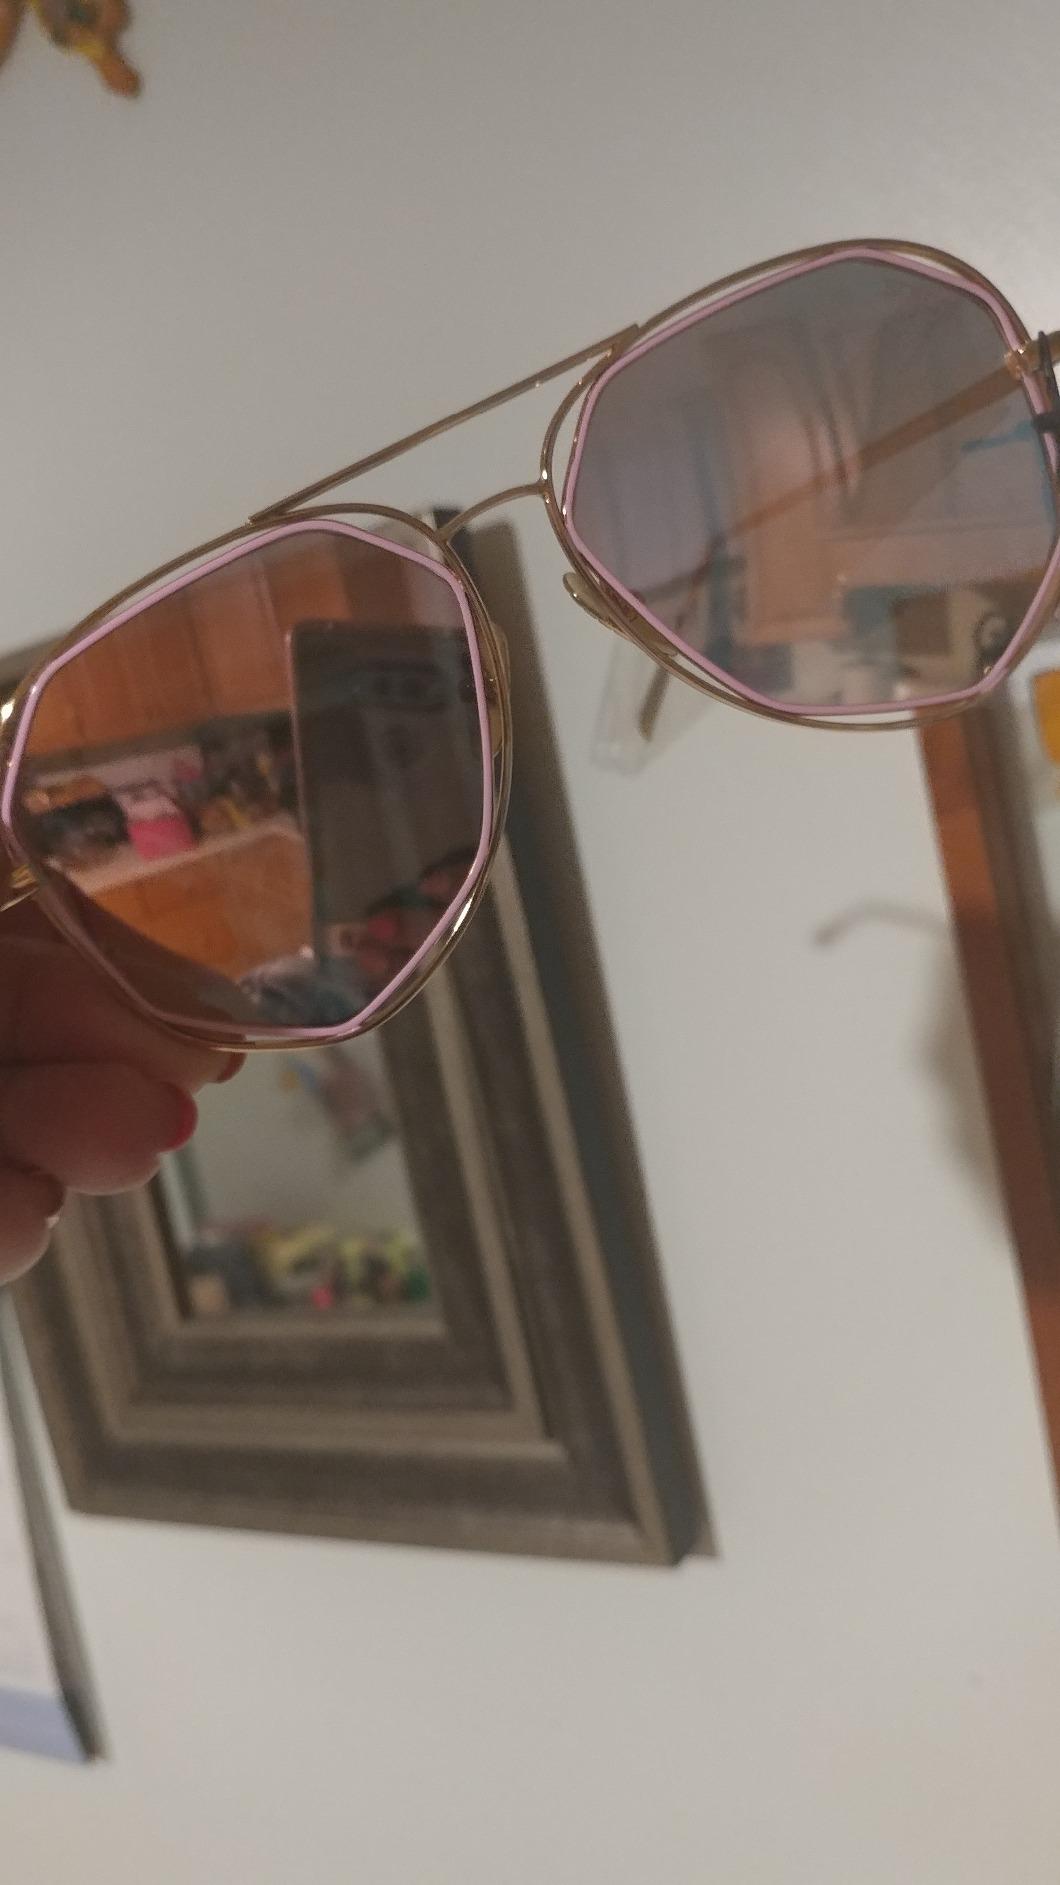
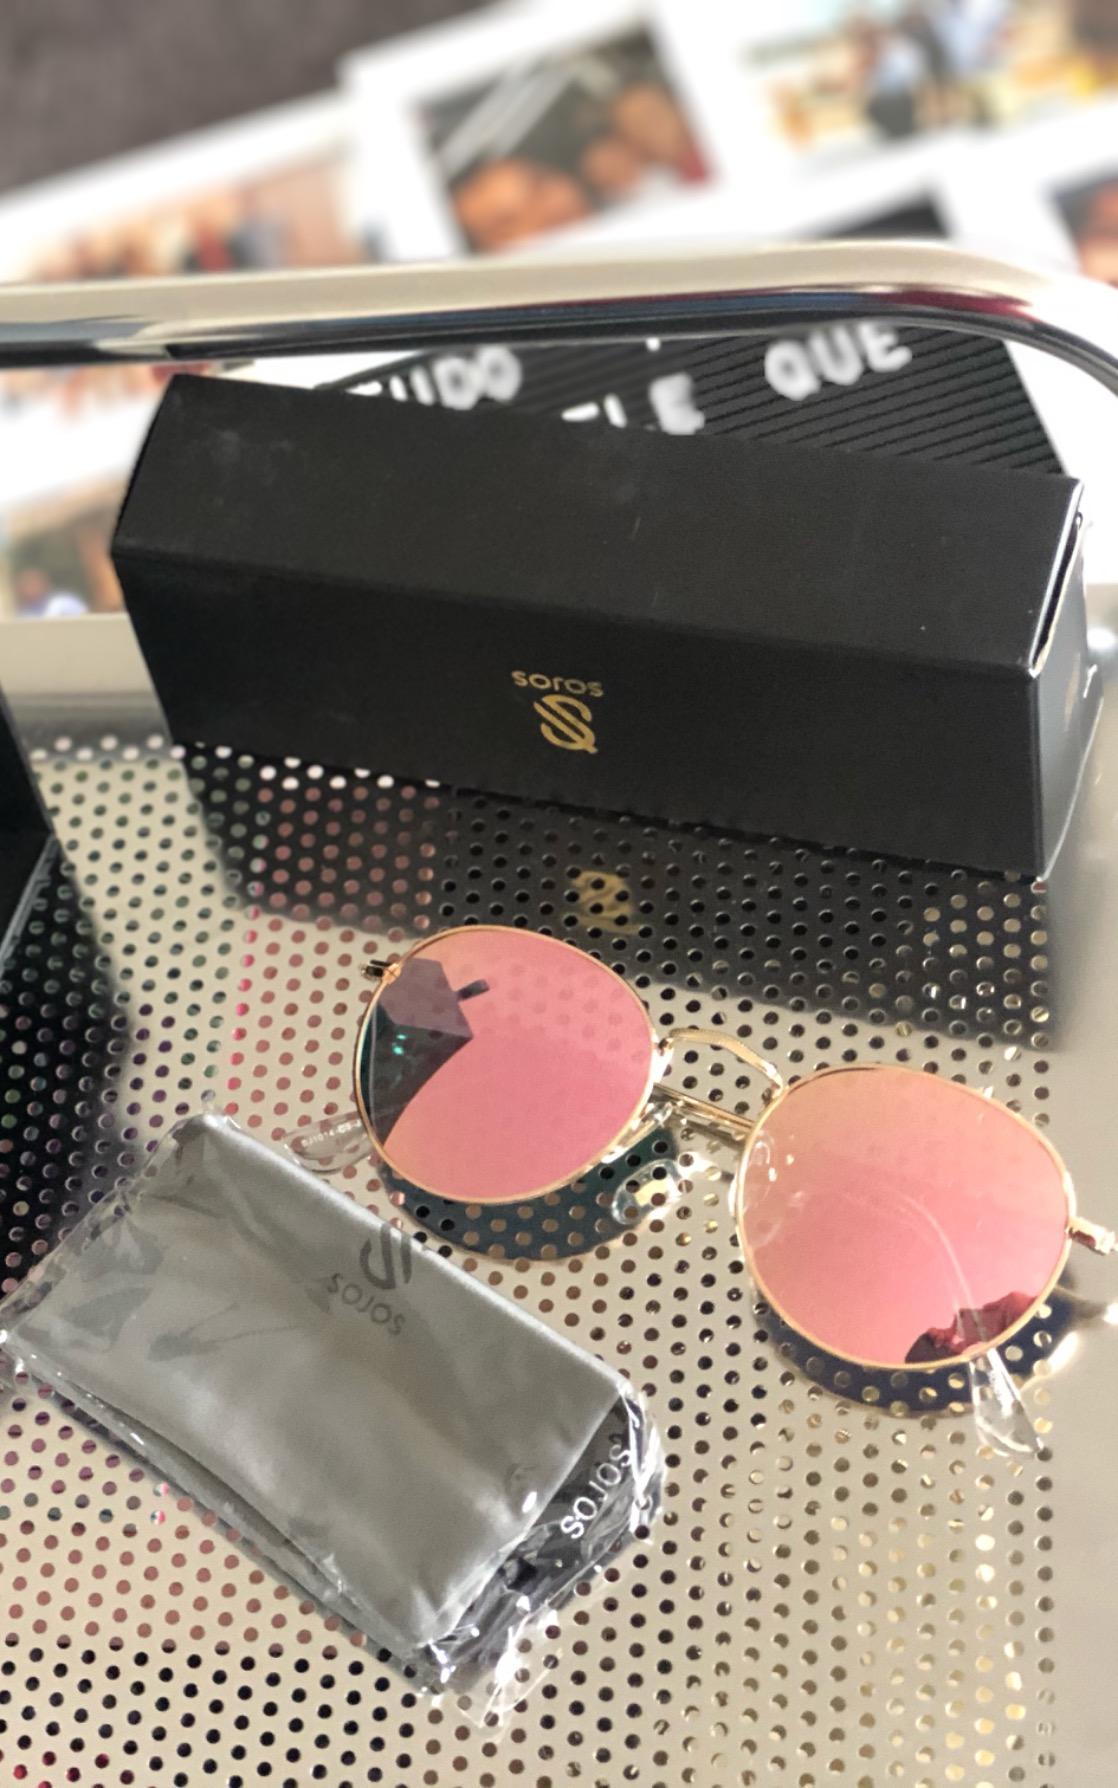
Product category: accessories_sunglasses
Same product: no